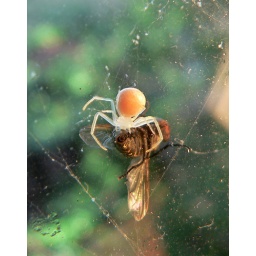
Found in the window of a bathroom at my office.